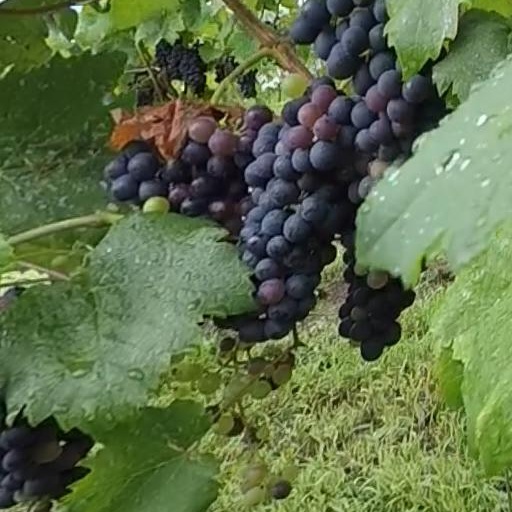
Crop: grape